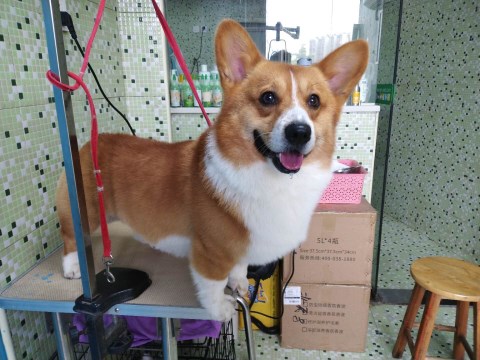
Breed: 2909-n000116-Cardigan